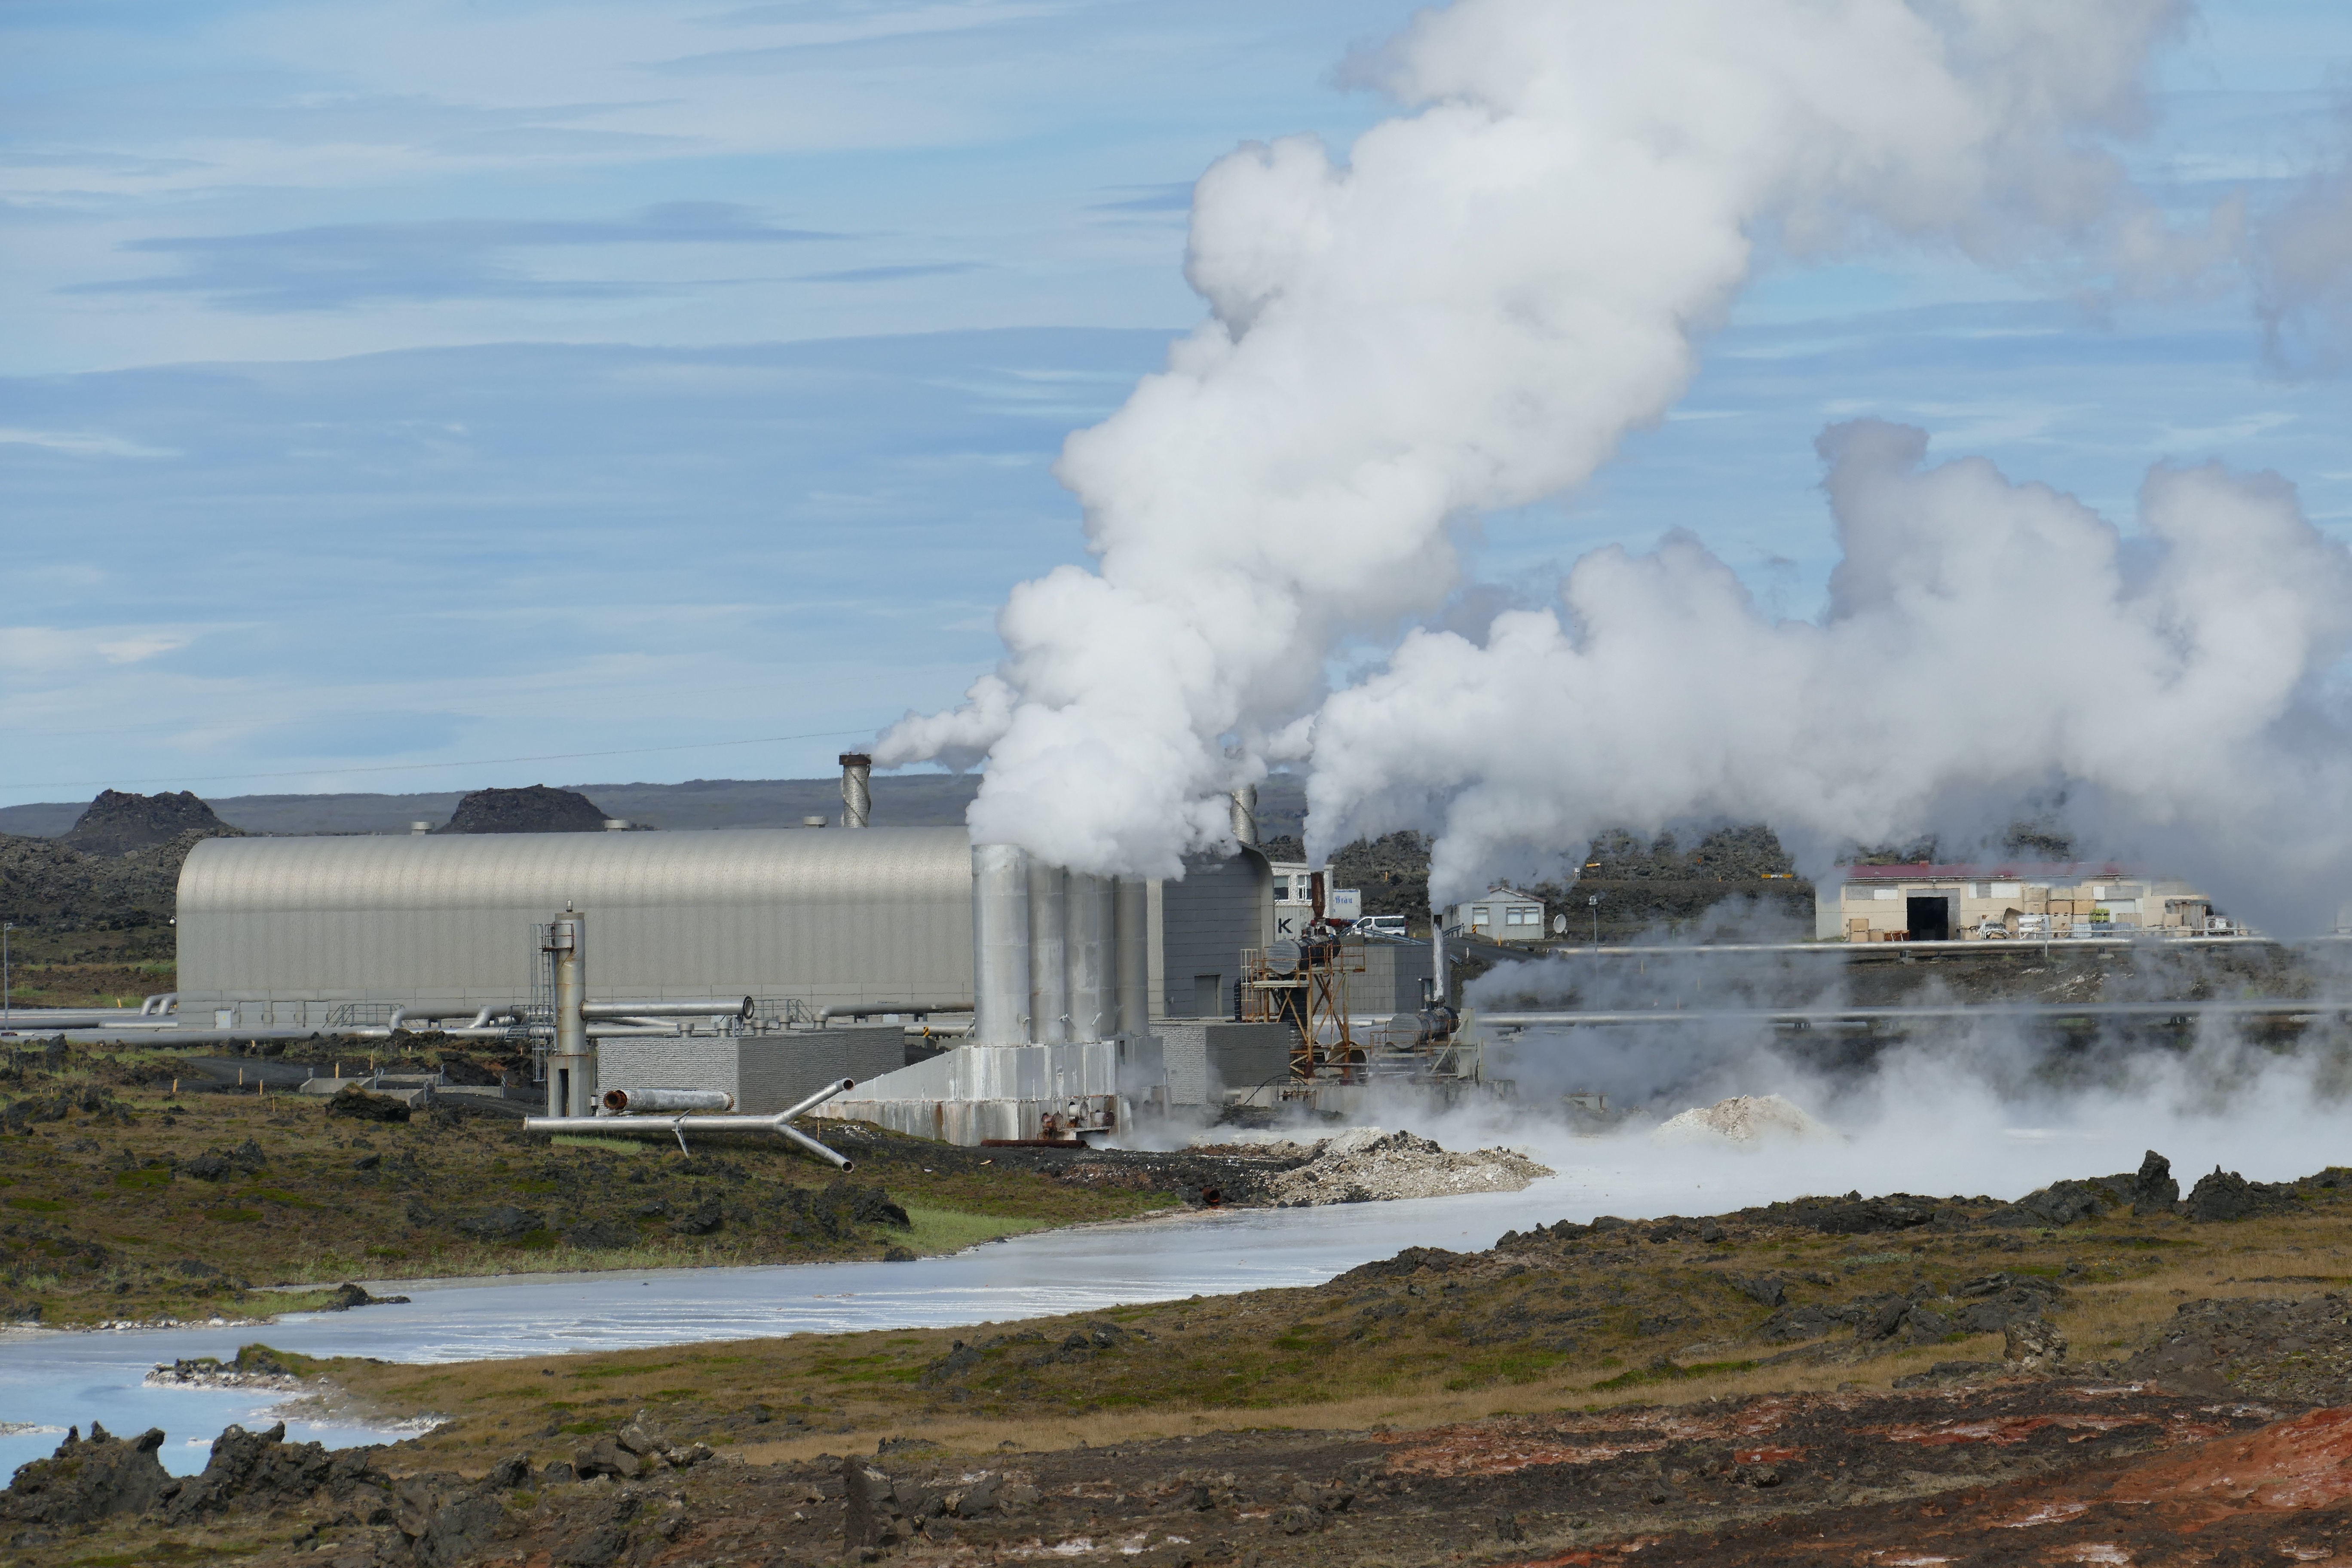
steam, vehicle, iceland, energy, power plant, geothermal, renewable, energy generation, geothermal energy, geo thermal power plant, regenerative, energy source, steam turbines, nuclear power plant, power station, outdoor structure